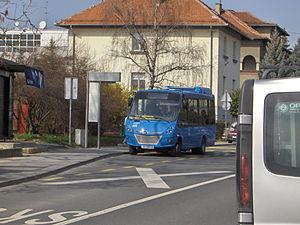
Un midibus pour 15 passagers dans la ligne 204 en Šalata, un quartier de Zagreb (Croatie). Le operateur du midibus est Le tramway électrique de Zagreb (Zagrebački električni tramvaj). Русский: Маршрутка для 15 пассажиров ездит на линии 204 в Шалате, районе Загреба (Хорватия). Владелец маршрутки &#8212